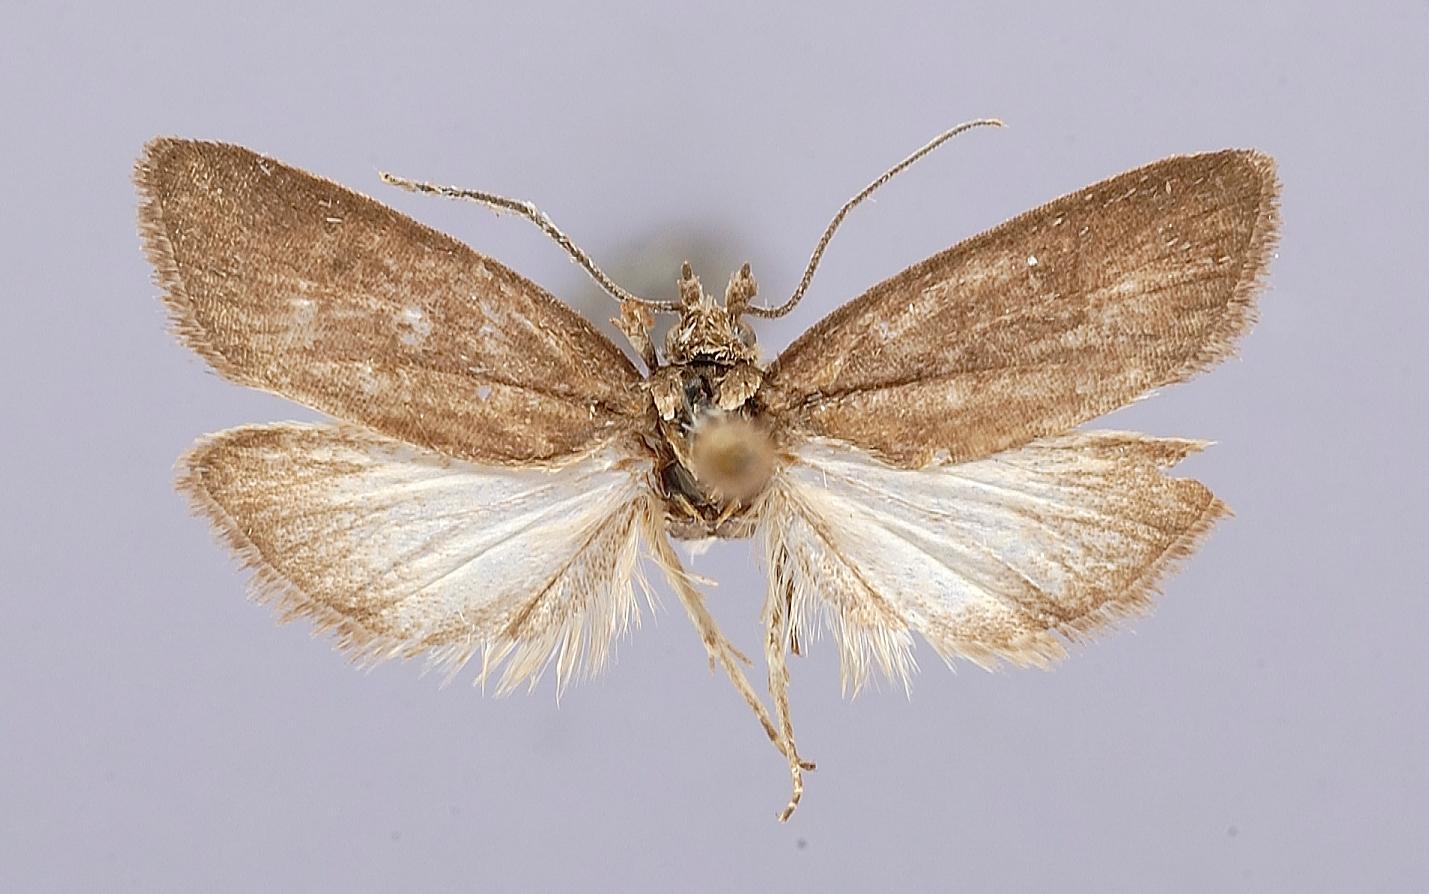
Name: Proeulia kuscheli
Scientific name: Proeulia kuscheli Clarke, 1980
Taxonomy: Animalia, Arthropoda, Insecta, Lepidoptera, Tortricidae
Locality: Desventuradas Islands, San Ambrosia Island, 450 m, Chile
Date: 14 Nov 1960